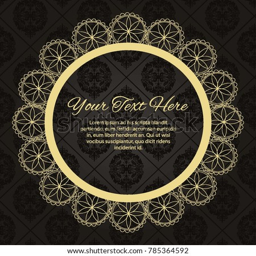
gold frame made in vector .